O'Hara Student Center

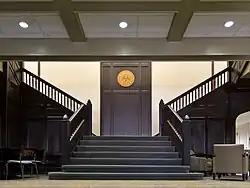
The staircase on the renovated first floor

On January 21, 1874, a group of prominent German Jews, mostly members of the Rodef Shalom Congregation, met for the purpose of organizing a private club in Pittsburgh, "to promote social and literary entertainment among its members." The small group establishing the Jewish social club voted to host it at a private residence on Pittsburgh's North Side and voted Judge Josiah Cohen to be its first president. The popularity of the Club called for a move to larger quarters on Stockton Street on the North Side. It was at this location that a conference of eighteen rabbis met at the Club in November 1885 to sign the defining document of American Reform Judaism termed the Pittsburgh Platform. The creation of this document is commemorated by a historical marker placed by the state of Pennsylvania near the location of the Club at the time. The Club's growing acceptance encouraged a second move to the present quarters in Oakland, designed by a leading Pittsburgh architect, Charles Bickel. Characterized by the press as "a handsome facility," the new quarters opened formally on December 25, 1913.